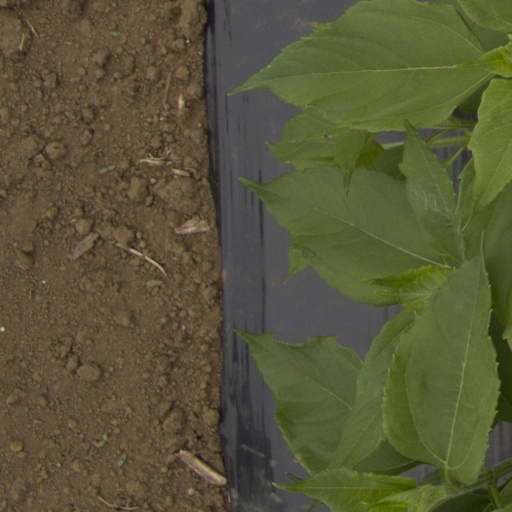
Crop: Jerusalem artichoke